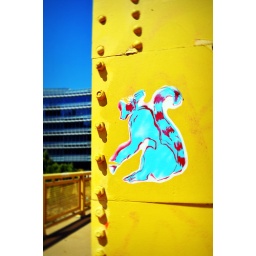
Not often seen in the wild, the blue and red ring-tailed sticker lemur likes to cling to yellow Pittsburgh bridges.